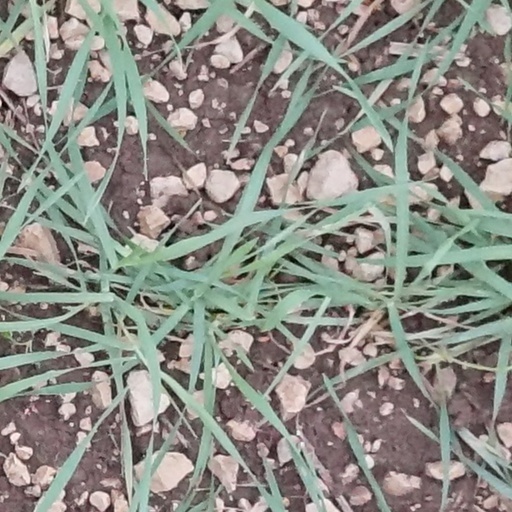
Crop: wheat